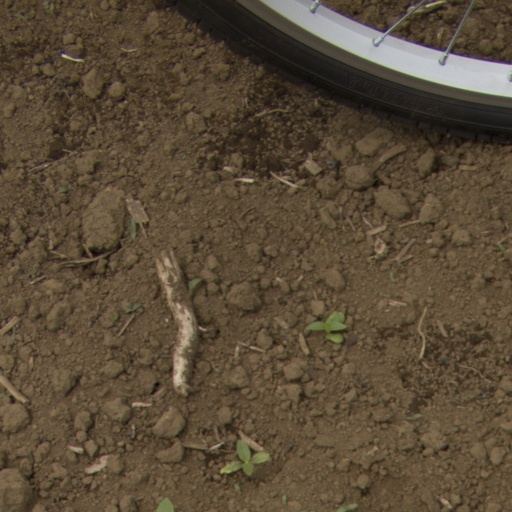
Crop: Jerusalem artichoke